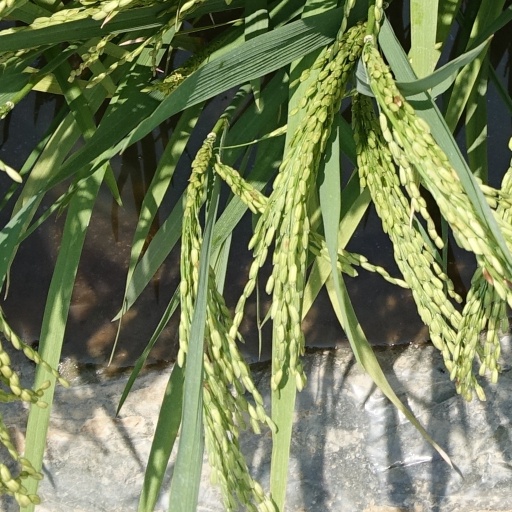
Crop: rice